Taeler Hendrix

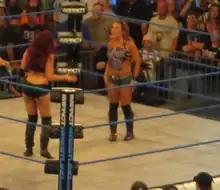
Hendrix facing off against Mickie James in 2013

On the June 21, 2012, episode of Total Nonstop Action Wrestling's "Impact Wrestling" television program, Hendrix took part in the Gut Check Challenge in an attempt to get a contract with the promotion, facing Tara in a losing effort. The following week, the storyline Gut Check Challenge judges decided to sign Hendrix to a contract, based on her performance. In actuality, Hendrix was signed to a developmental contract and assigned back to OVW. Hendrix returned to TNA on the November 22 edition of "Impact Wrestling", where she competed against then TNA Knockouts Champion Tara, in a losing effort. Hendrix returned to TNA at the TNA One Night Only pay-per view special Knockouts Knockdown on March 17, where she competed against Hannah Blossom and Sojournor Bolt in a triple-treat match which was won by Blossom the event aired September 6, 2013.